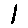
Label: 1